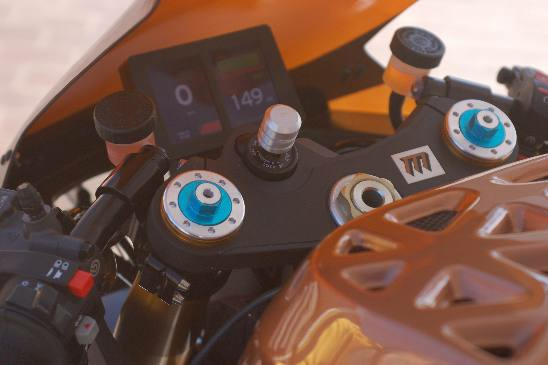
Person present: No